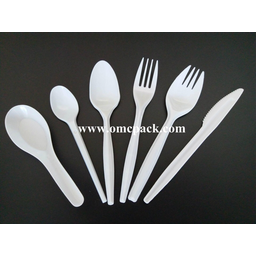
Label: plastic